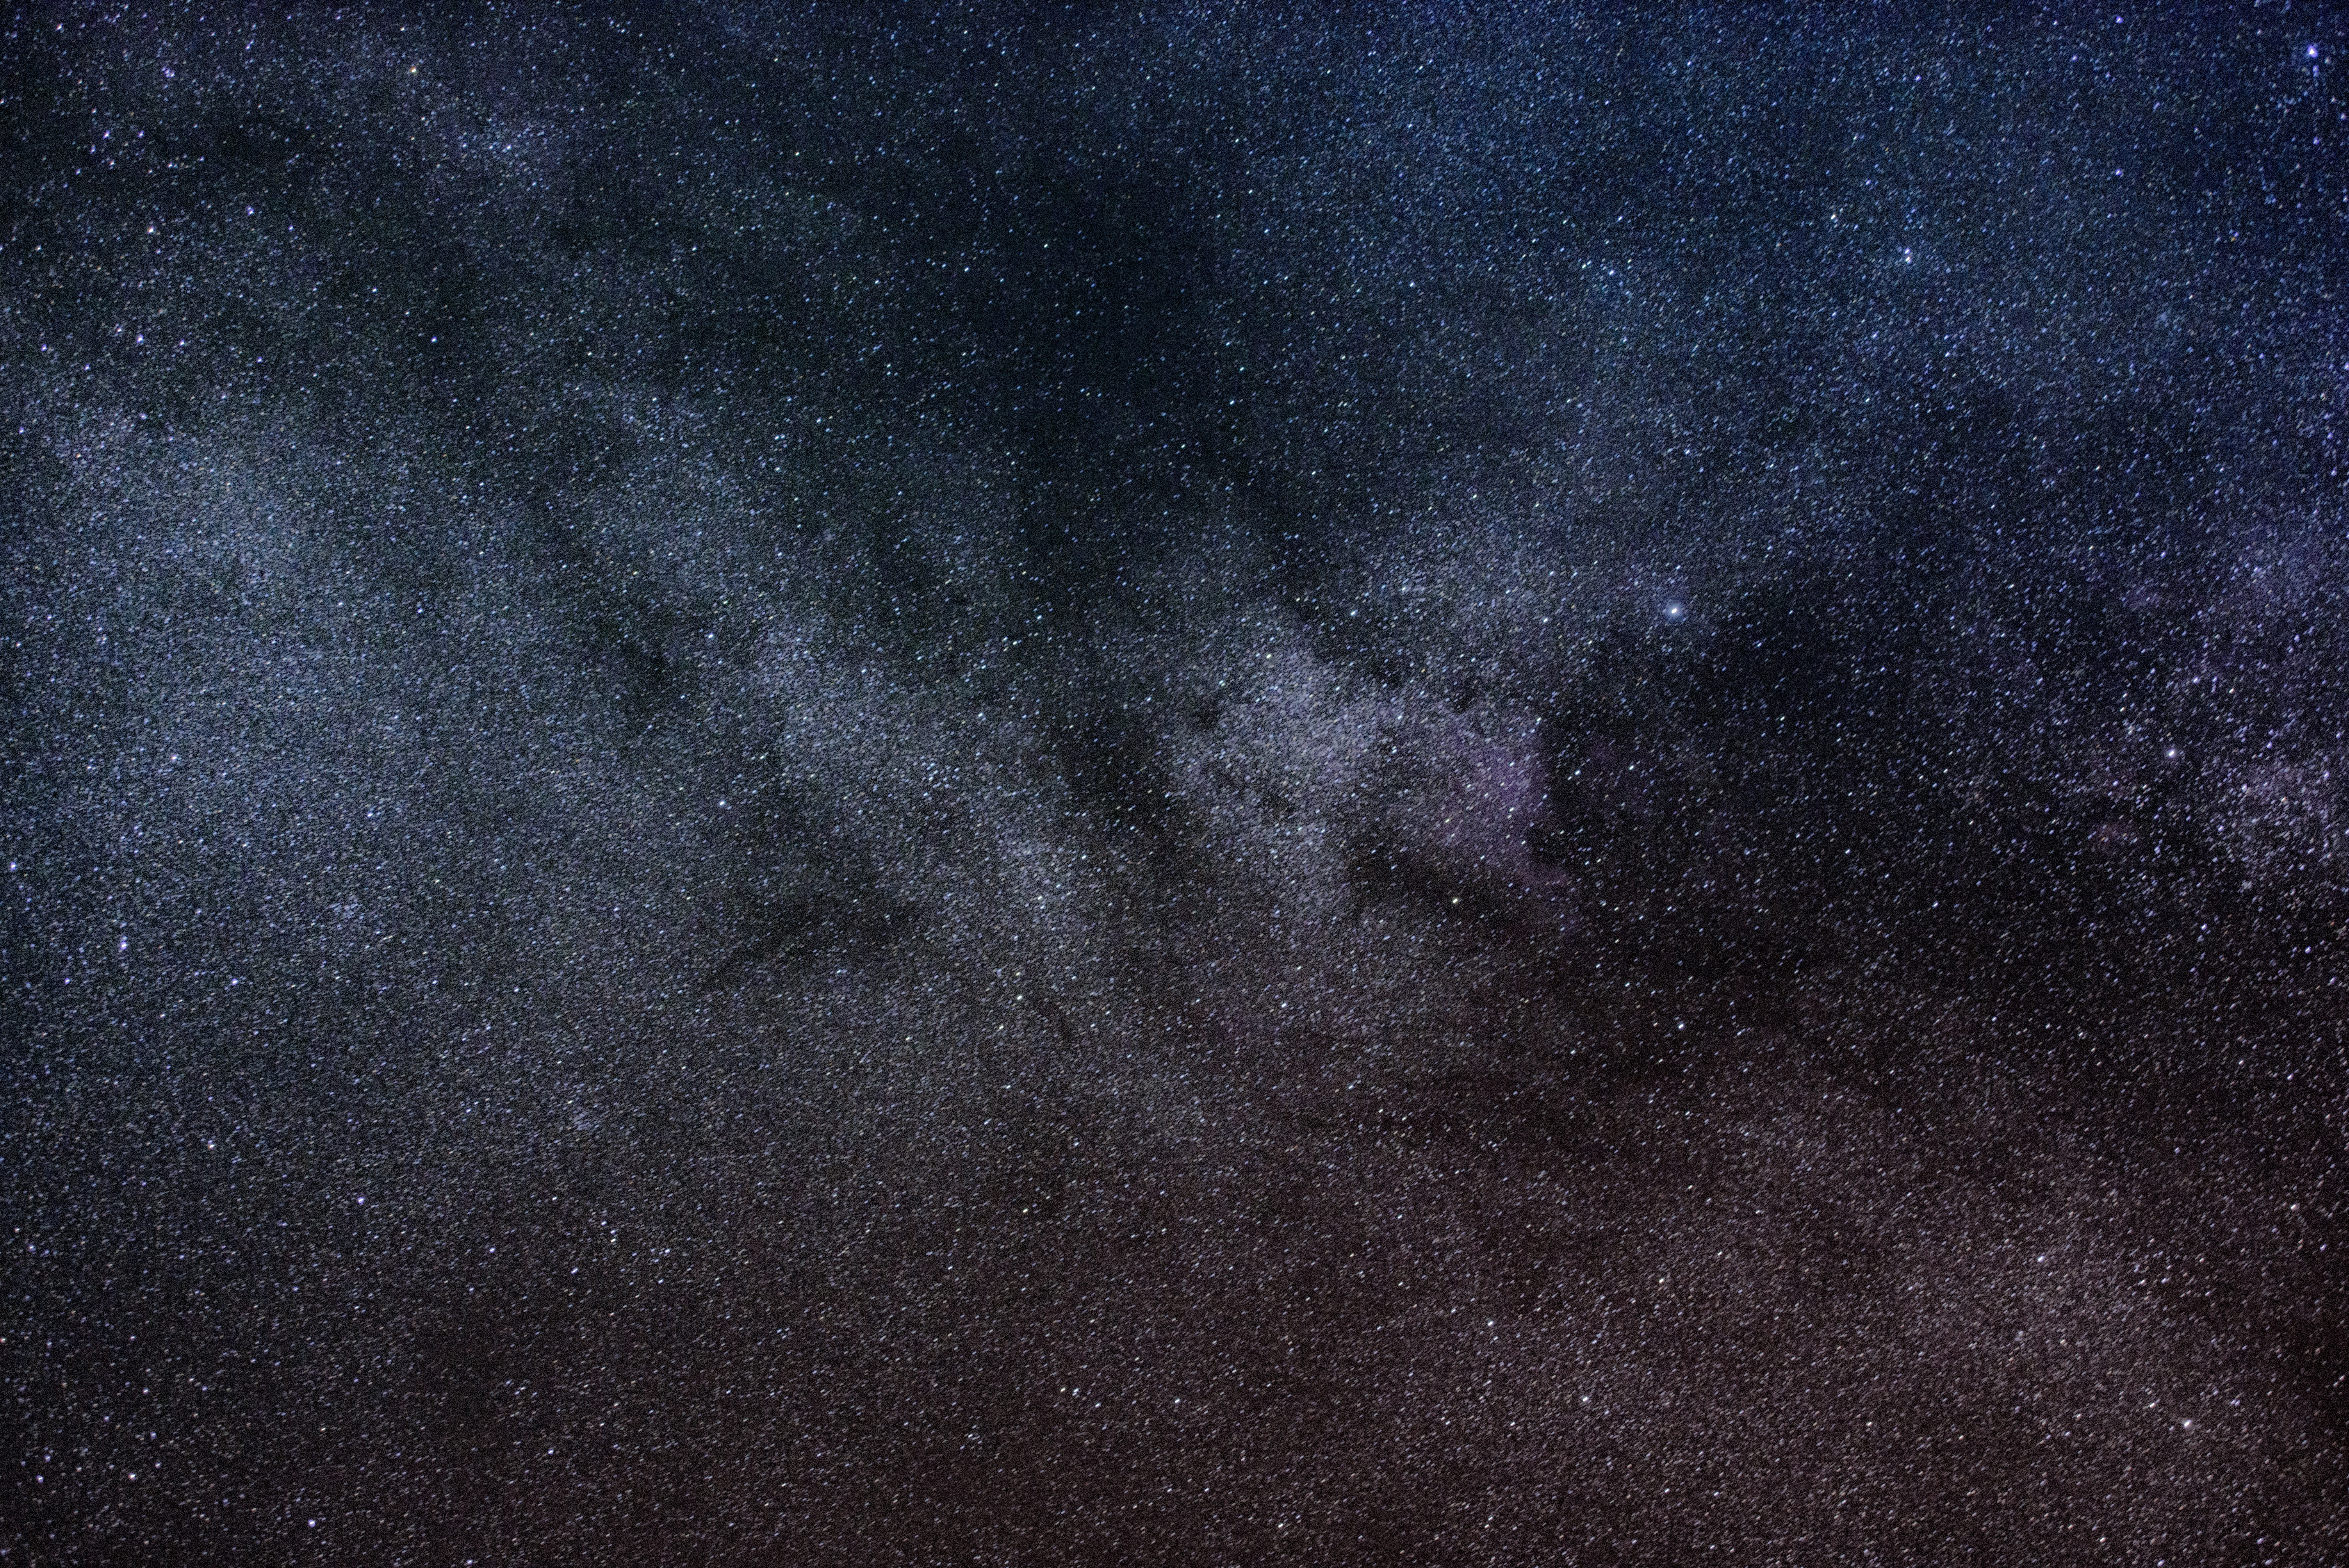
sky, night, star, milky way, texture, atmosphere, dark, space, darkness, galaxy, nebula, outer space, astronomy, universe, midnight, astronomical object, spiral galaxy